Isaac Updike

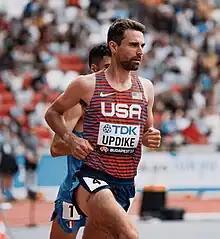
Updike at the 2023 World Championships

Isaac Updike (born 21 March 1992) is an American track and field athlete who competes in the 3000 metres steeplechase. He represented the United States at the 2023 World Athletics Championships.